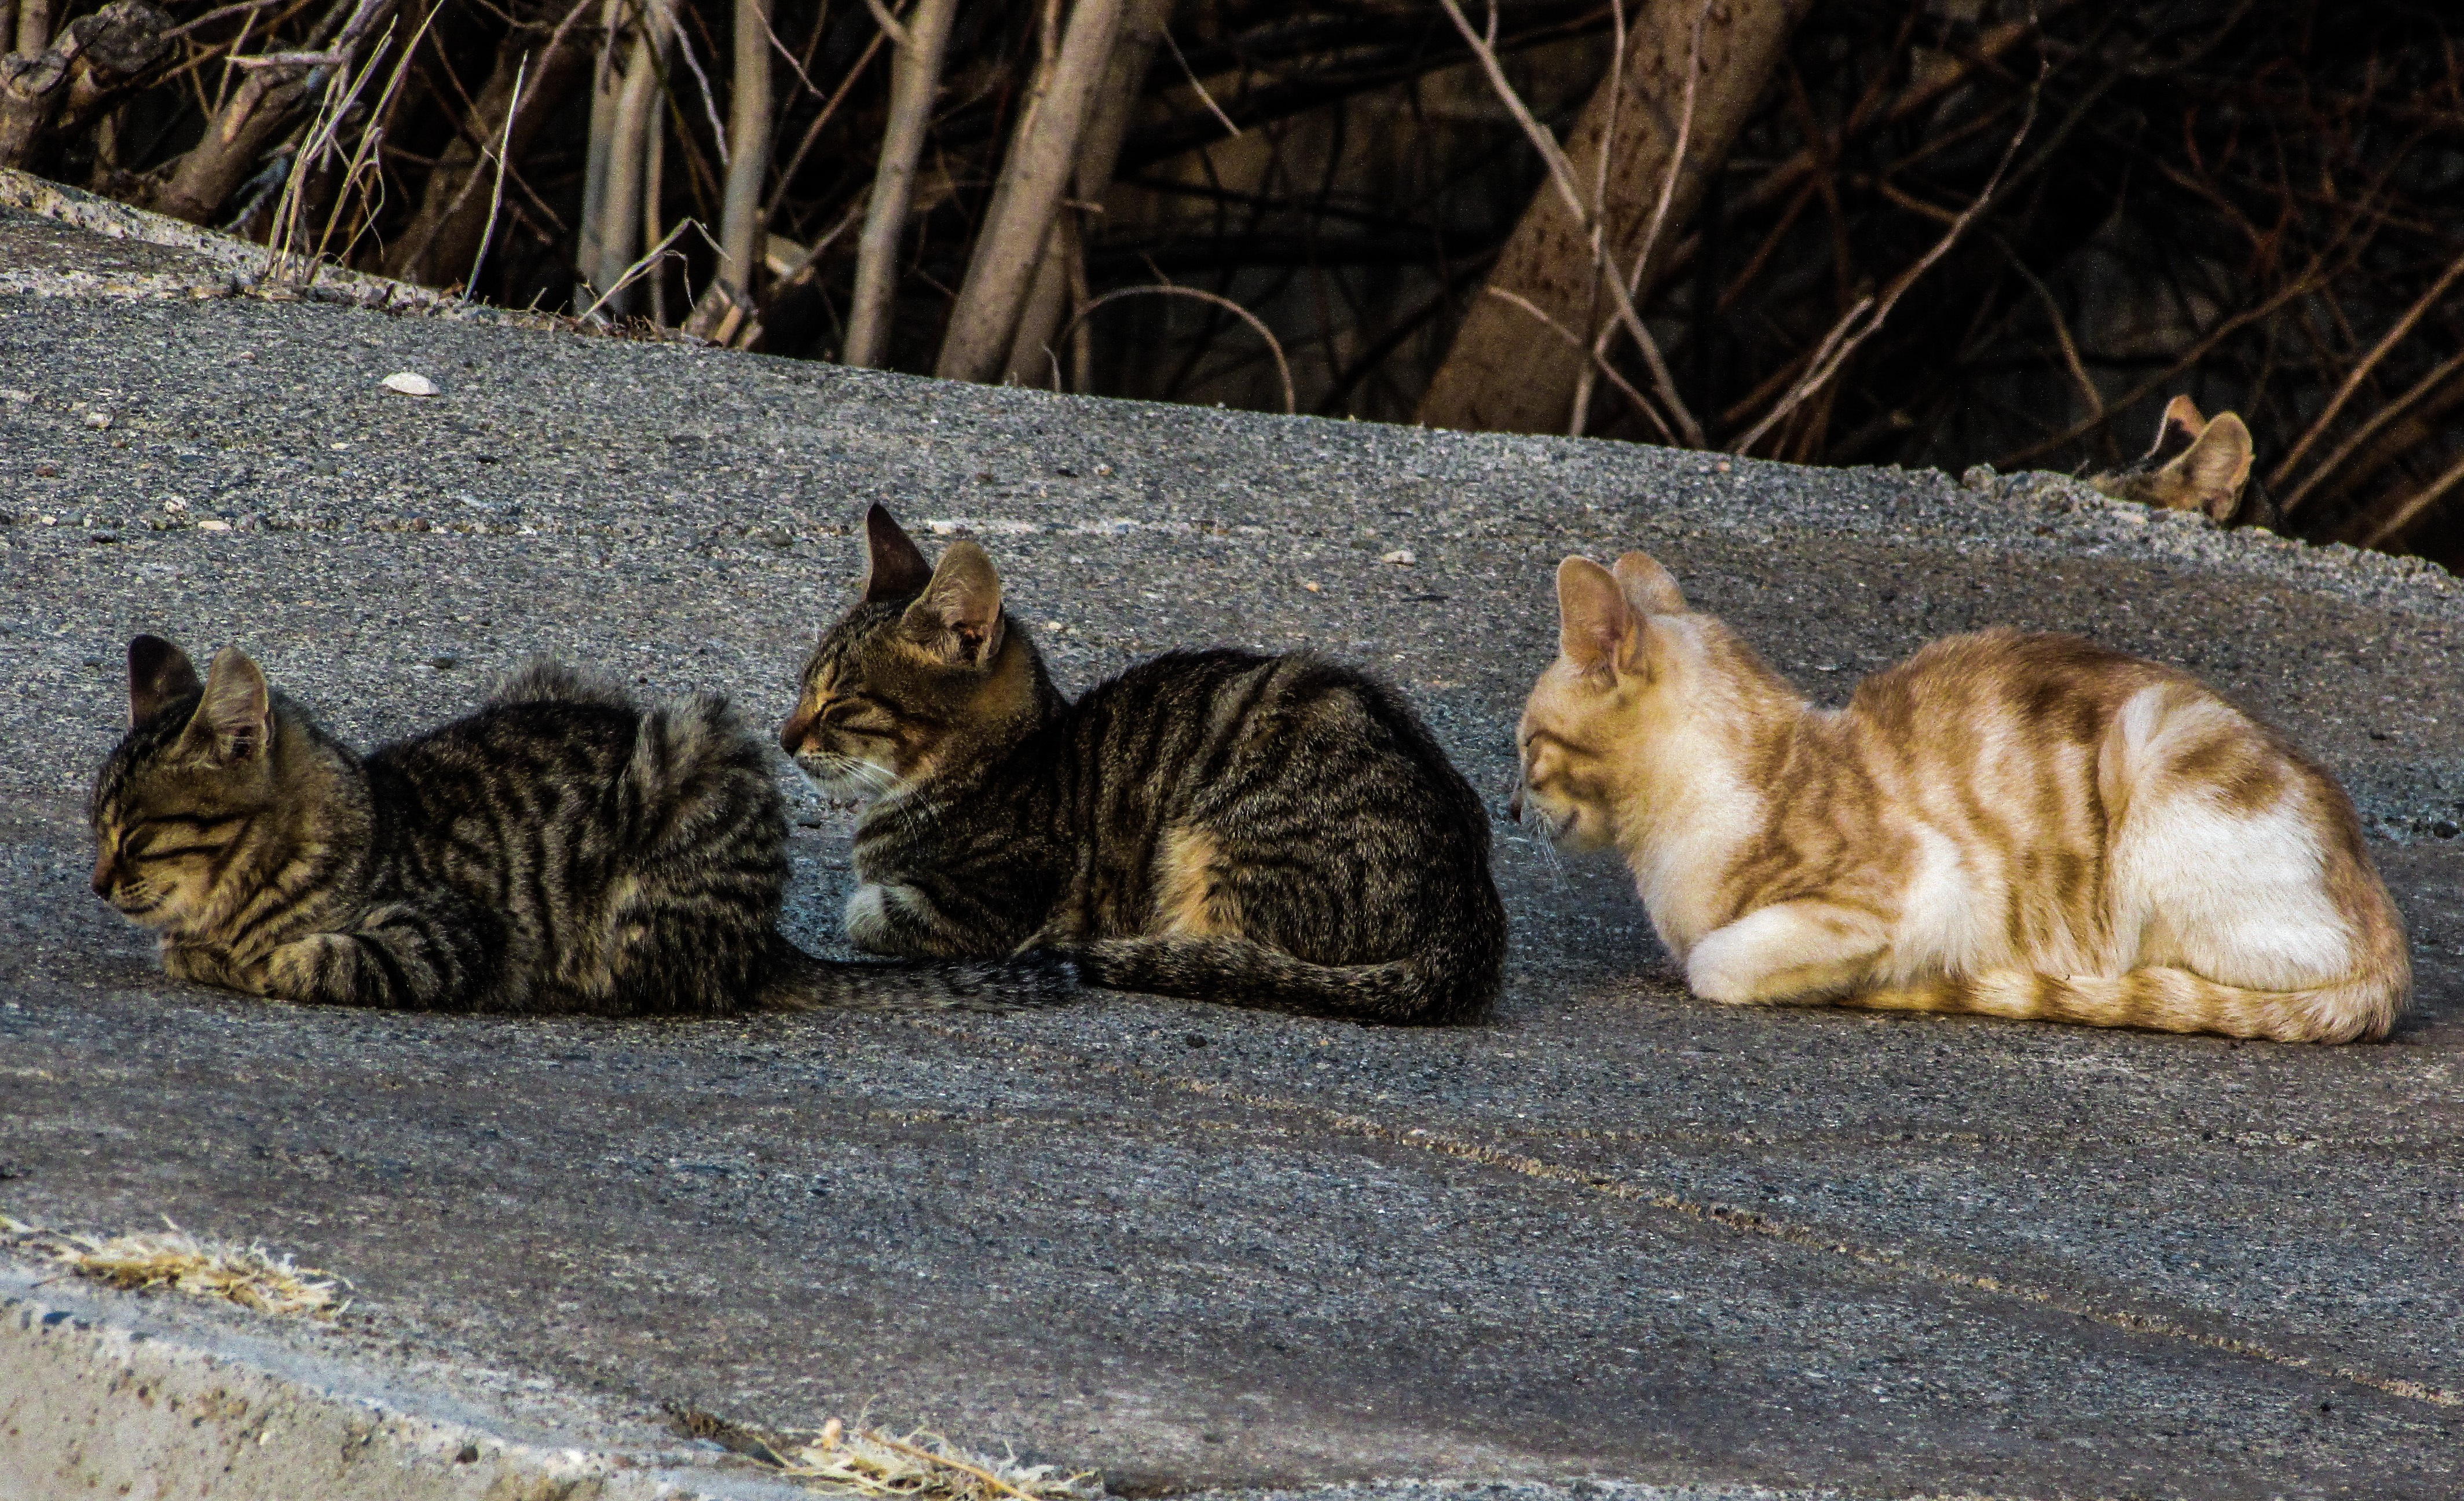
group, cute, kitten, cat, sleeping, mammal, fauna, cats, whiskers, three, vertebrate, resting, stray, tabby cat, bengal, in a row, wild cat, small to medium sized cats, cat like mammal